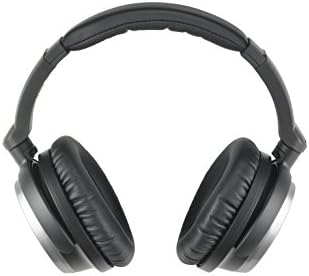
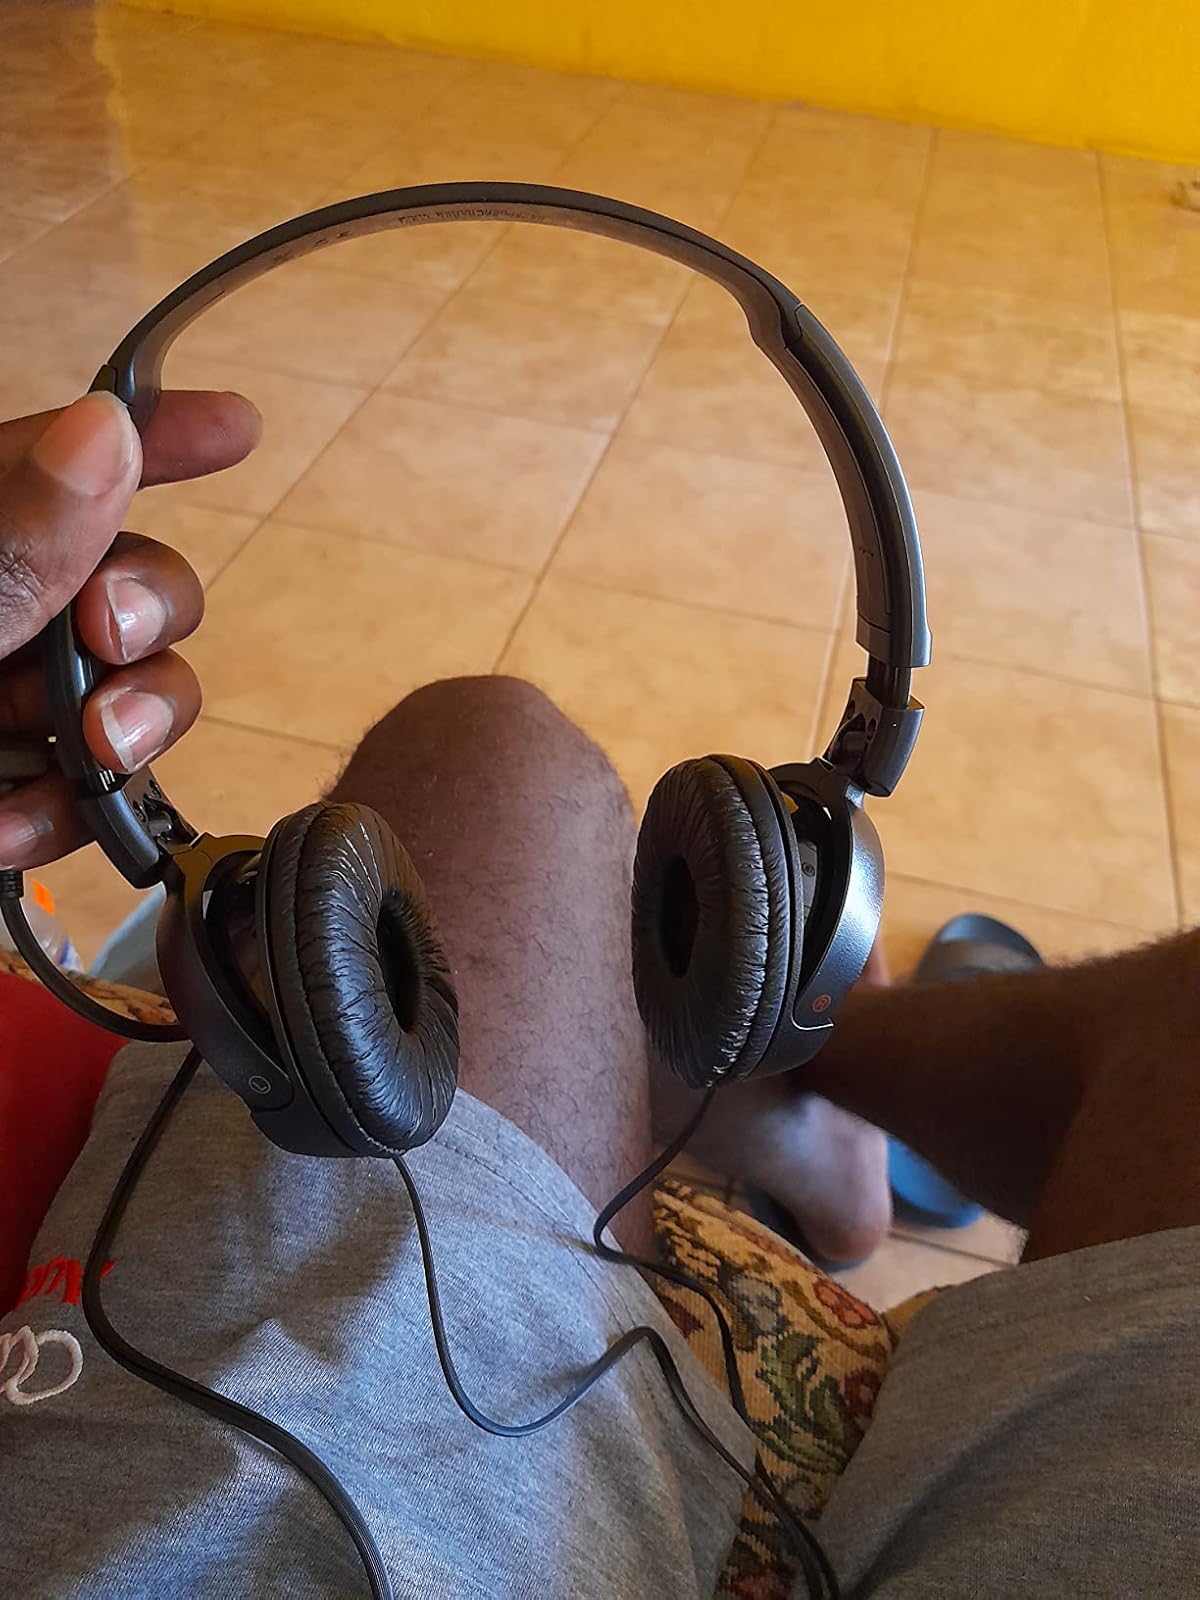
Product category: headphones
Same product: no